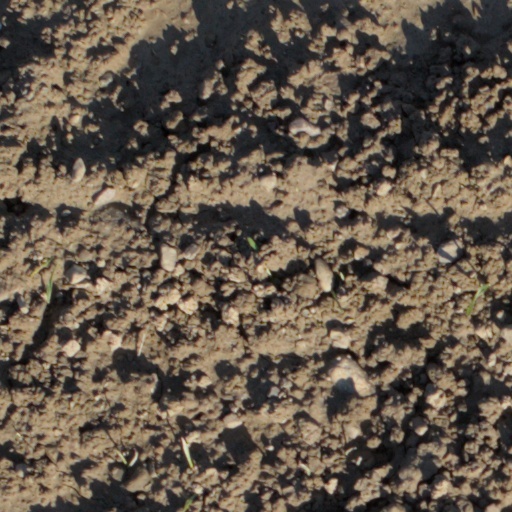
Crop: wheat